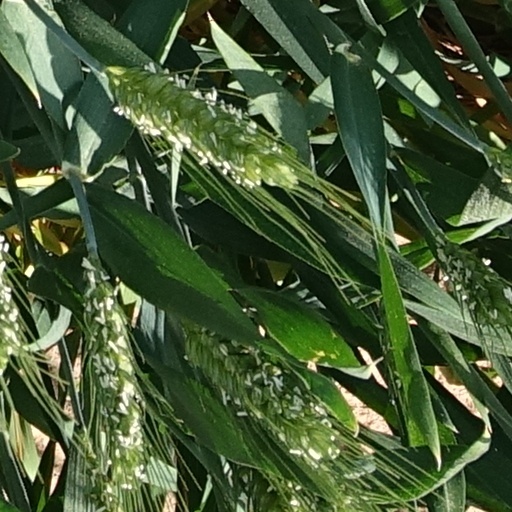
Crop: wheat